Describe the emotion expressed in this image:  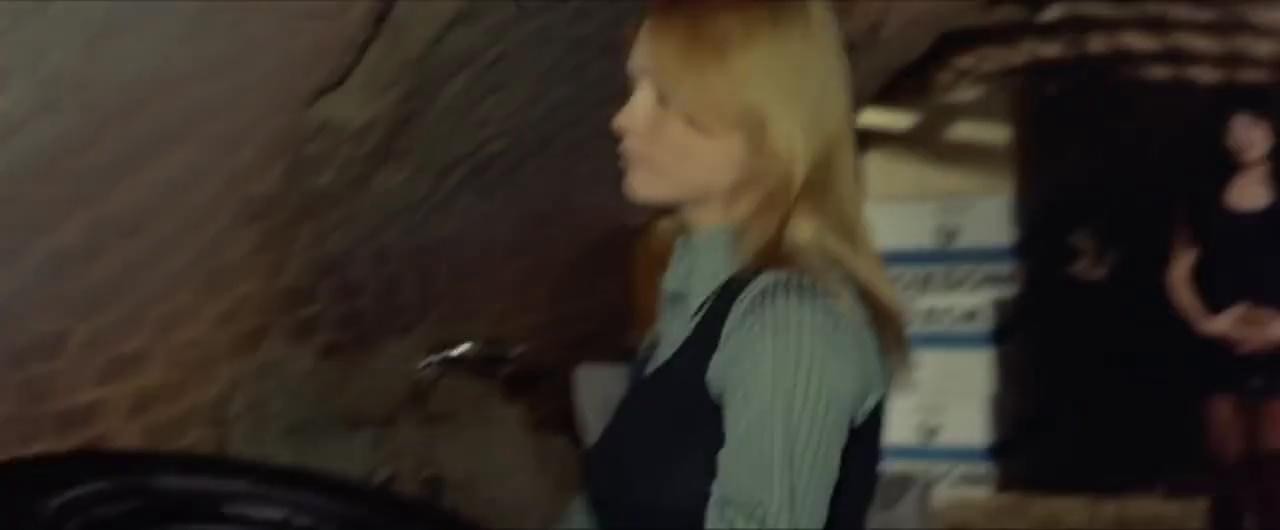
This person displays Suffering, valence and arousal with low intensity.